Pitfall II: Lost Caverns

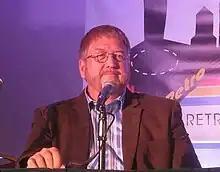
David Crane at the Retro Gaming Expo in 2011. Crane said that the "Pitfall!" games following "Pitfall II: Lost Caverns" were not ""Pitfall!" sequels as much as other games with the name "Pitfall" placed on them."

The release of David Crane's previous game "Pitfall!" (1982) was a major success for Activision and was the company's best selling release at the time. It led to large amounts of merchandising including board games, jigsaw puzzles, and the cartoon show "Saturday Supercade", episodes of which featured Pitfall Harry and new characters such as Harry's niece Rhonda and the cowardly mountain lion Quick Claw. These characters introduced on the television series would later appear in the sequel "Pitfall II: Lost Caverns".